Isaac Davis (advisor)

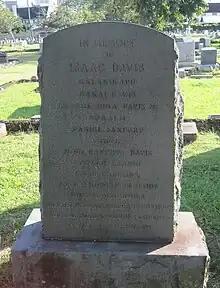
Memorial to Isaac Davis and his descendants, Oahu Cemetery

Davis first married Nakai Nalimaalualu, a chiefess with whom he had one daughter in 1797, Sarah (Sally or Kale) Kaniaulono Davis, named after his sister Sarah in Wales. Kale Davis lived in Honokaula, Maui, had six children and died in 1867.